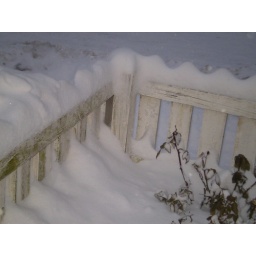
The white fence looks dirty in the snow